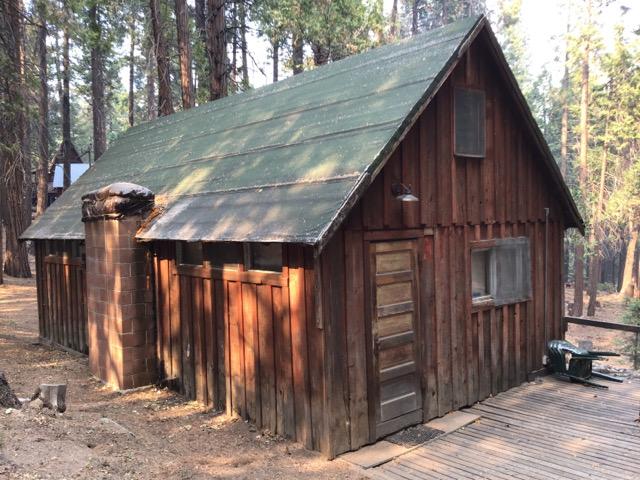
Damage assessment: no_damage